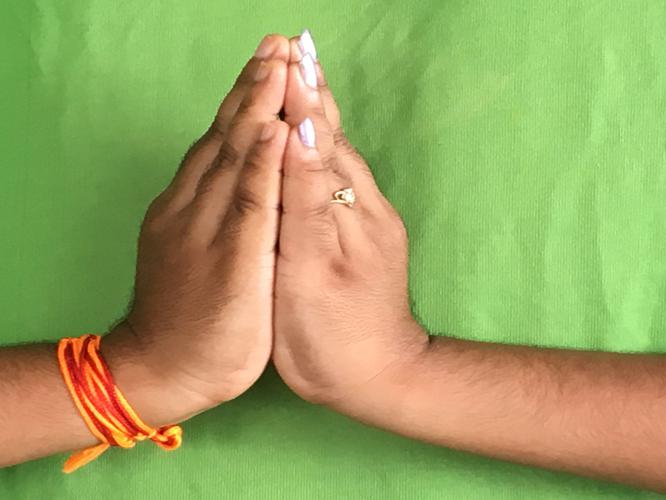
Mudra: Kapotham
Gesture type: double_hand